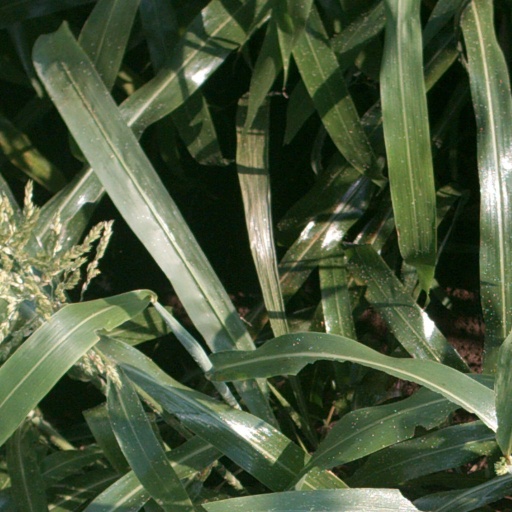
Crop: sorghum